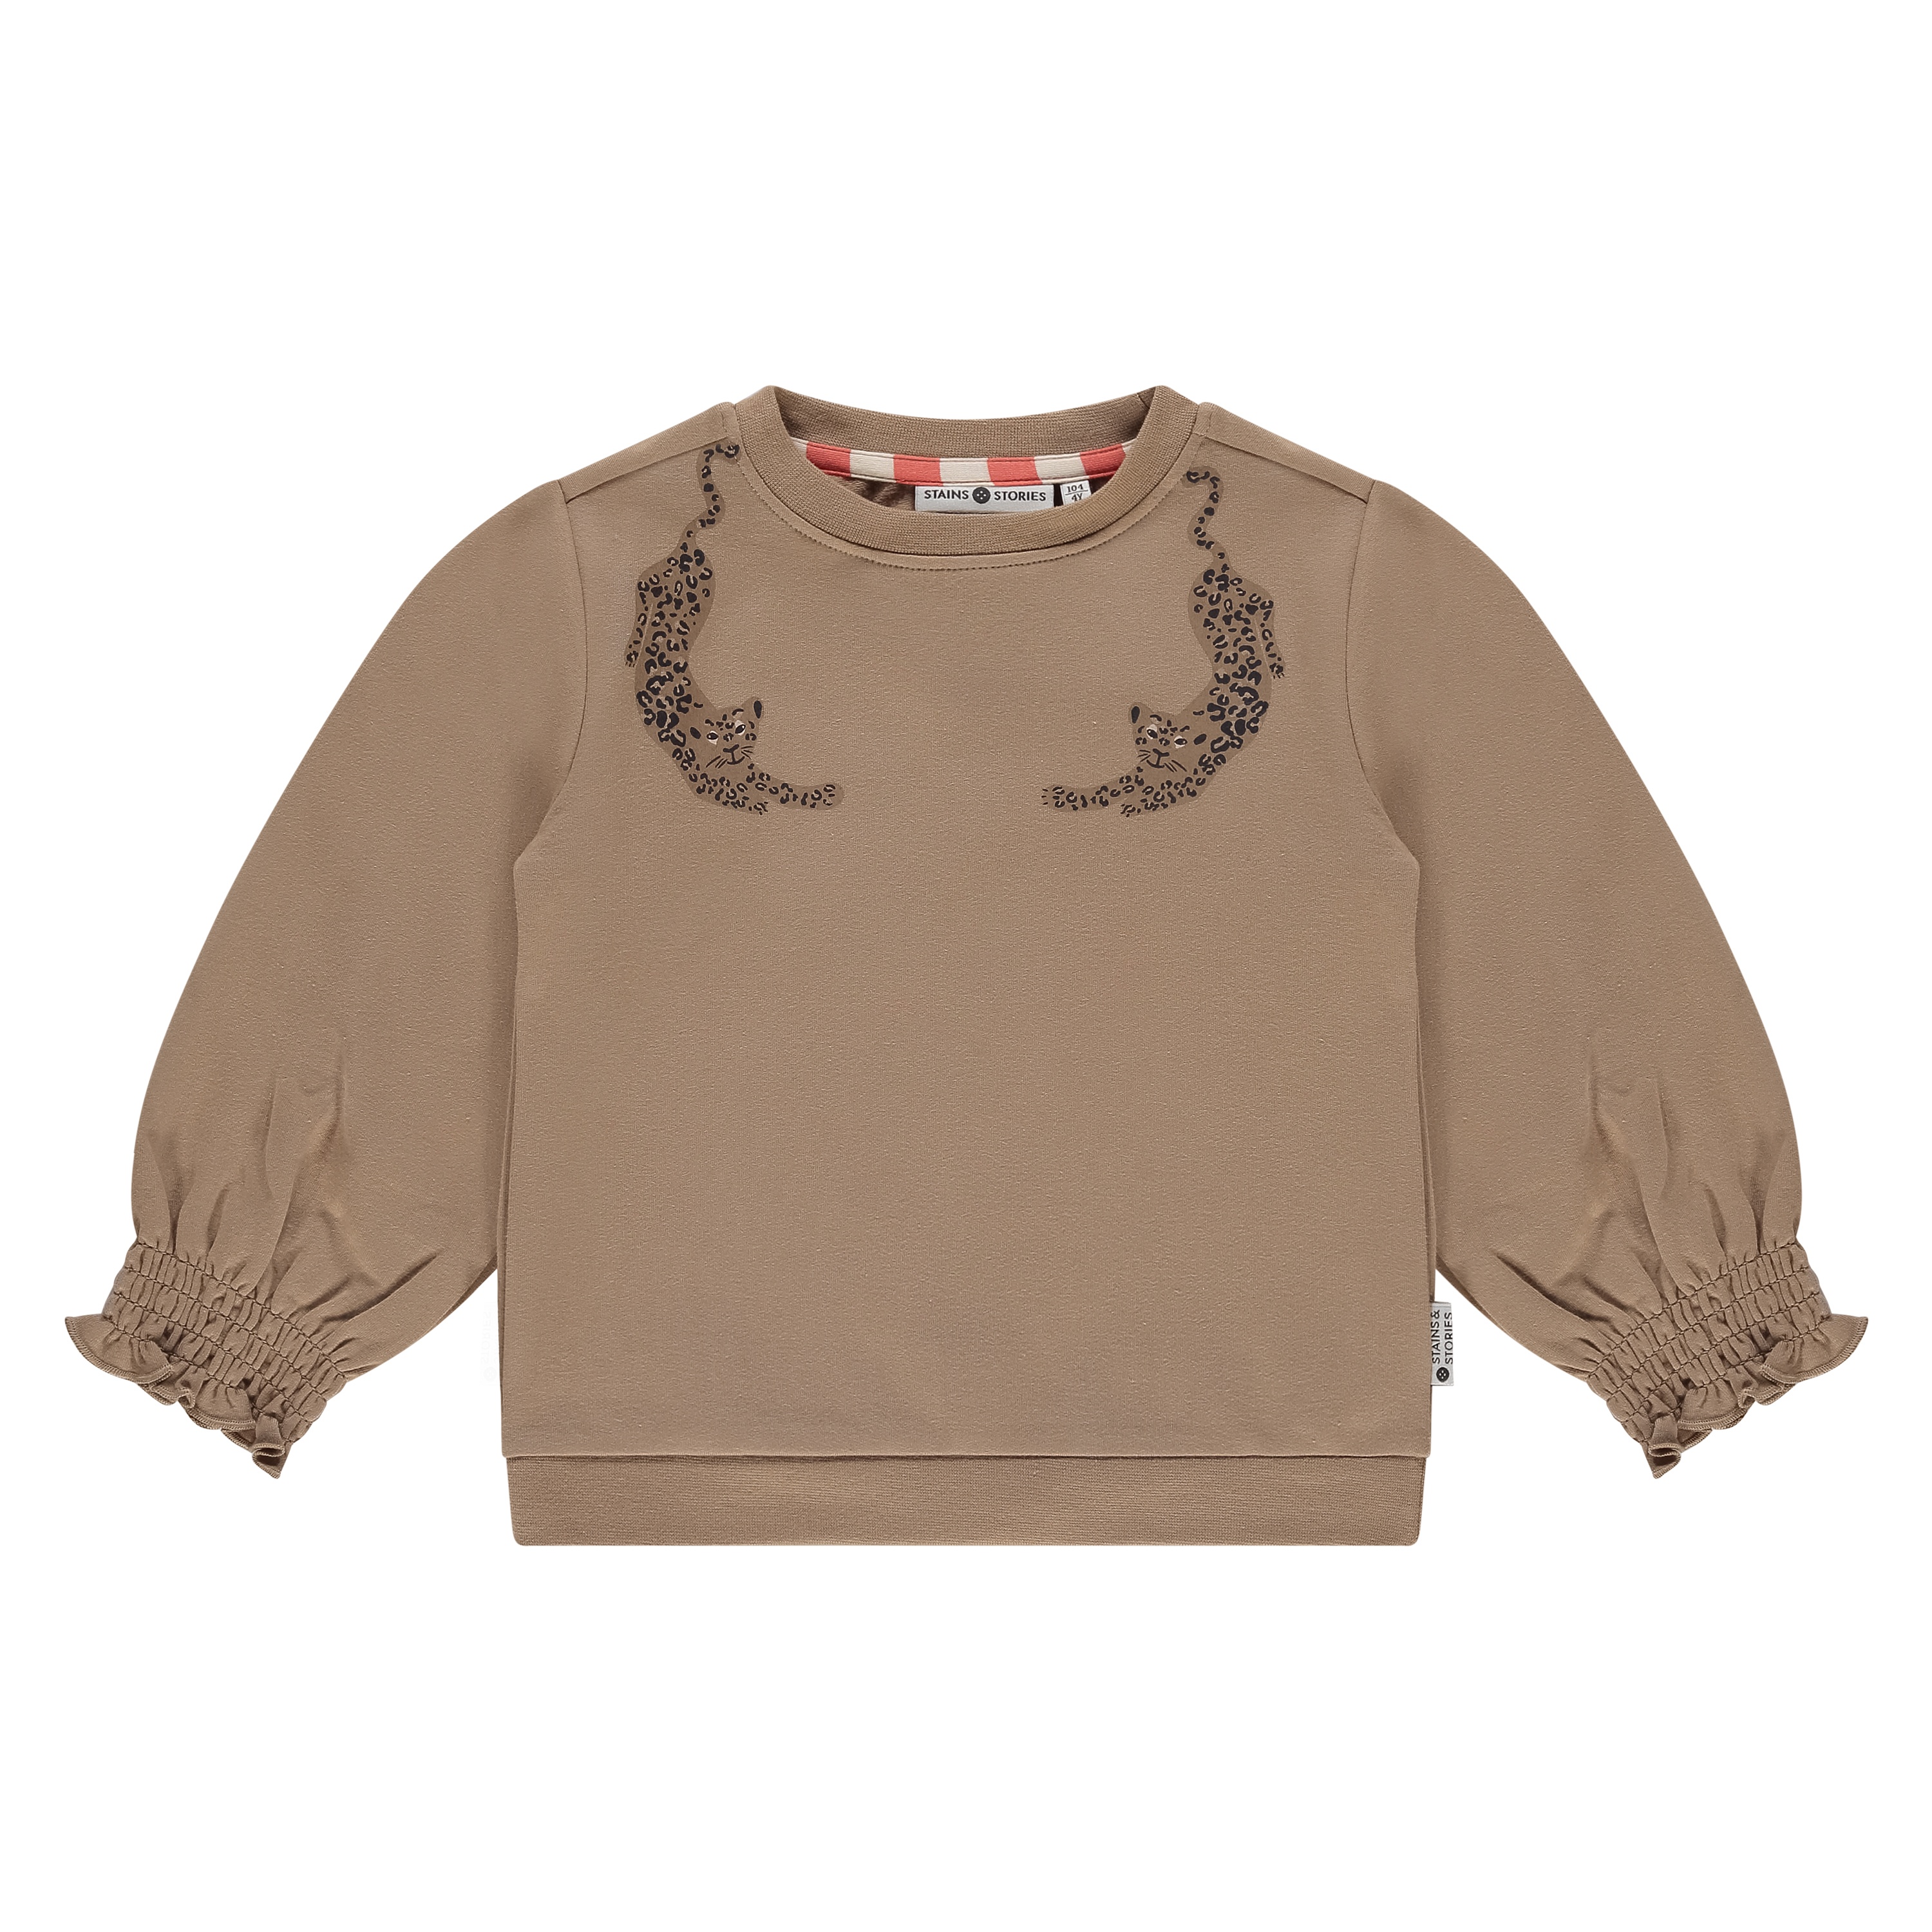
Ruffle Sleeve Sweatshirt - Caramel by Babyface
Sweet details meet cozy comfort. The Babyface Ruffle Sleeve Sweatshirt in Caramel adds a touch of charm to everyday wear. Made from a soft cotton-blend, this pullover keeps your little one warm while the playful ruffle sleeves bring a feminine twist to a classic silhouette. Details: Soft cotton-blend fabric for all-day comfort Adorable ruffle sleeves for a playful look Warm caramel tone for easy styling Effortless pullover design for quick dressing
Brand: Babyface
Category: Apparel & Accessories > Clothing > Baby & Toddler Clothing > Baby & Toddler Tops > Sweatshirts